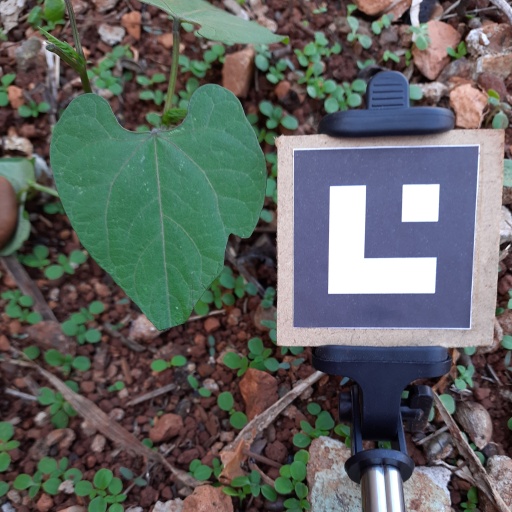
Observations: flat surface, eating holes in the edge, under shade